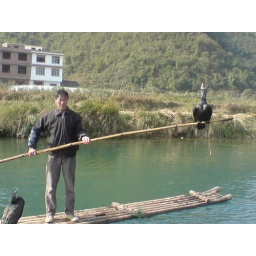
Fisherman's tool. But fish by the bird caught has a different taste.